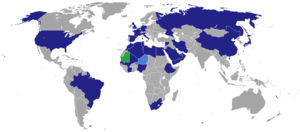
Cet article liste les représentations diplomatiques de la Mauritanie à l'étranger, en excluant les consulats honoraires.